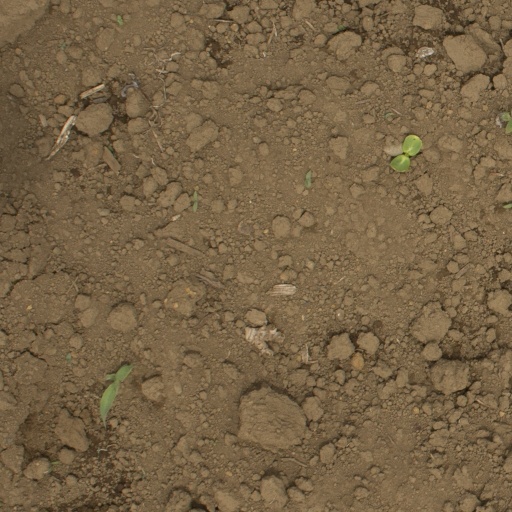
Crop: Jerusalem artichoke